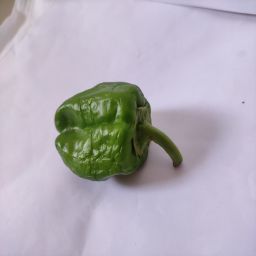
Crop: Bell Pepper
Quality: Ripe